Kaihimmakuhari Station

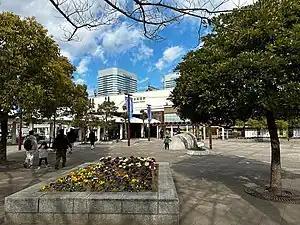
The south entrance in January 2023

is a passenger railway station located in Mihama-ku, Chiba City, Chiba Prefecture, Japan, operated by the East Japan Railway Company (JR East).